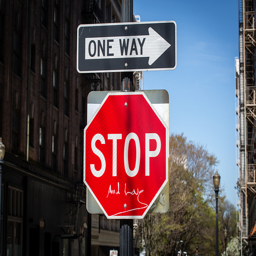
A red stop sign sitting under a one way sign.
Traffic control signs at a city intersection in daylight.
a couple of street signs on a pole
A street sign facing the right direction above of a stop sign.
a stop sign that has another sign above it